Glen Canyon Dam

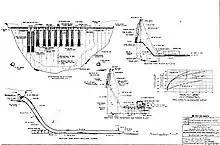
Architectural plans for the Glen Canyon Dam and ancillary structures

In 1956, work began on the two diversion tunnels that would carry the Colorado River around the dam site during construction. Each of the tunnels was in diameter, with a combined capacity of ; the right-side tunnel was long and the left . The right tunnel would be used for carrying the Colorado's normal flow around the dam site, while the left tunnel, above the water, would only be used during floods. The lower reaches of the tunnels would later be used to form the lower ends of the dam's spillways. About of material would have to be excavated from the diversion tunnels.